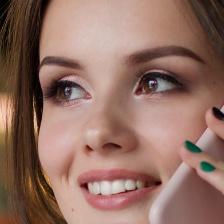
Label: faces